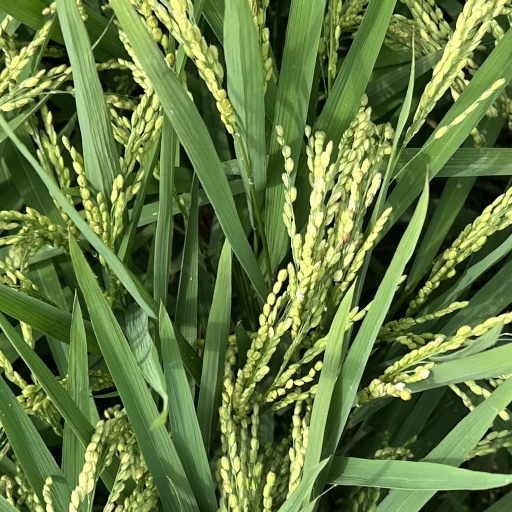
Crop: rice